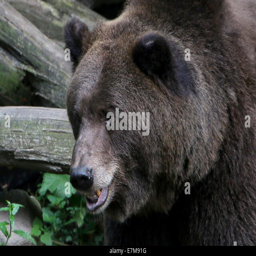
close - up the head of a brown bear showing teeth , seen in profile